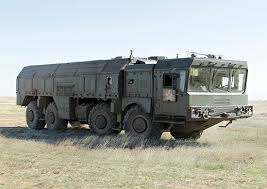
Label: Air Defense